Pacific Northwest

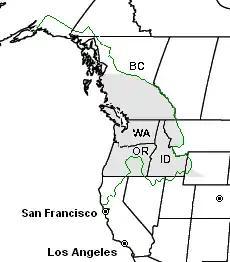
None of the multiple possible definitions of the Pacific Northwest is universally accepted. This map shows three possibilities: (1) The shaded area shows the historical Oregon Country. (2) The green line shows the Cascadia bioregion. (3) The labeled states and provinces include Washington, Idaho, Oregon and British Columbia.

Definitions of the "Pacific Northwest" region vary, and even Pacific Northwesterners do not agree on the exact boundary. The most common conception includes the U.S. states of Oregon, Washington, Idaho, and the Canadian province of British Columbia.